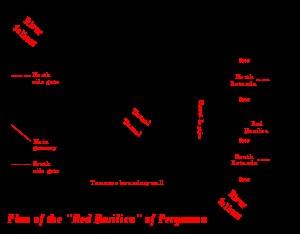
La Basilique rouge ou Cour rouge, également appelée « salle rouge », « temple de Sérapis » ou « temple des dieux égyptiens », est un monument romain en ruine, situé dans l’ancienne ville basse de Pergame, aujourd'hui dans le centre historique de la ville de Bergama, en Turquie, dans la province d’Izmir.